Danny Lauby Jr.

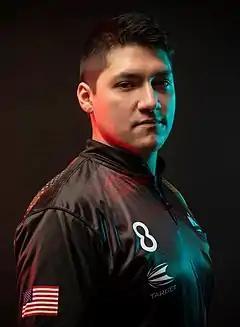
Lauby in 2021

Daniel Lauby Jr. (born December 11, 1992) is an American professional darts player who competes in Professional Darts Corporation (PDC) events. He won the 2019 CDC Continental Cup. Lauby formerly played in World Darts Federation (WDF) events, where reached the semi finals of the 2022 World Masters and the quarter-finals at the 2023 WDF World Darts Championship. He is the son of fellow darts player Dan Lauby.